Nones (Berio)

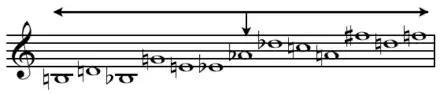
Thirteen-note tone row from "Nones", symmetrical about the central tone with one note (D) repeated

Berio's row is symmetrical around the central A, and each trichordal segment of the hexachords flanking that central note contains both the minor and major third. The row in fact includes four of the six possible permutations of this core trichord, guaranteeing a permanent atonal equilibrium.